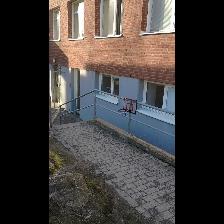
Label: NonHuman